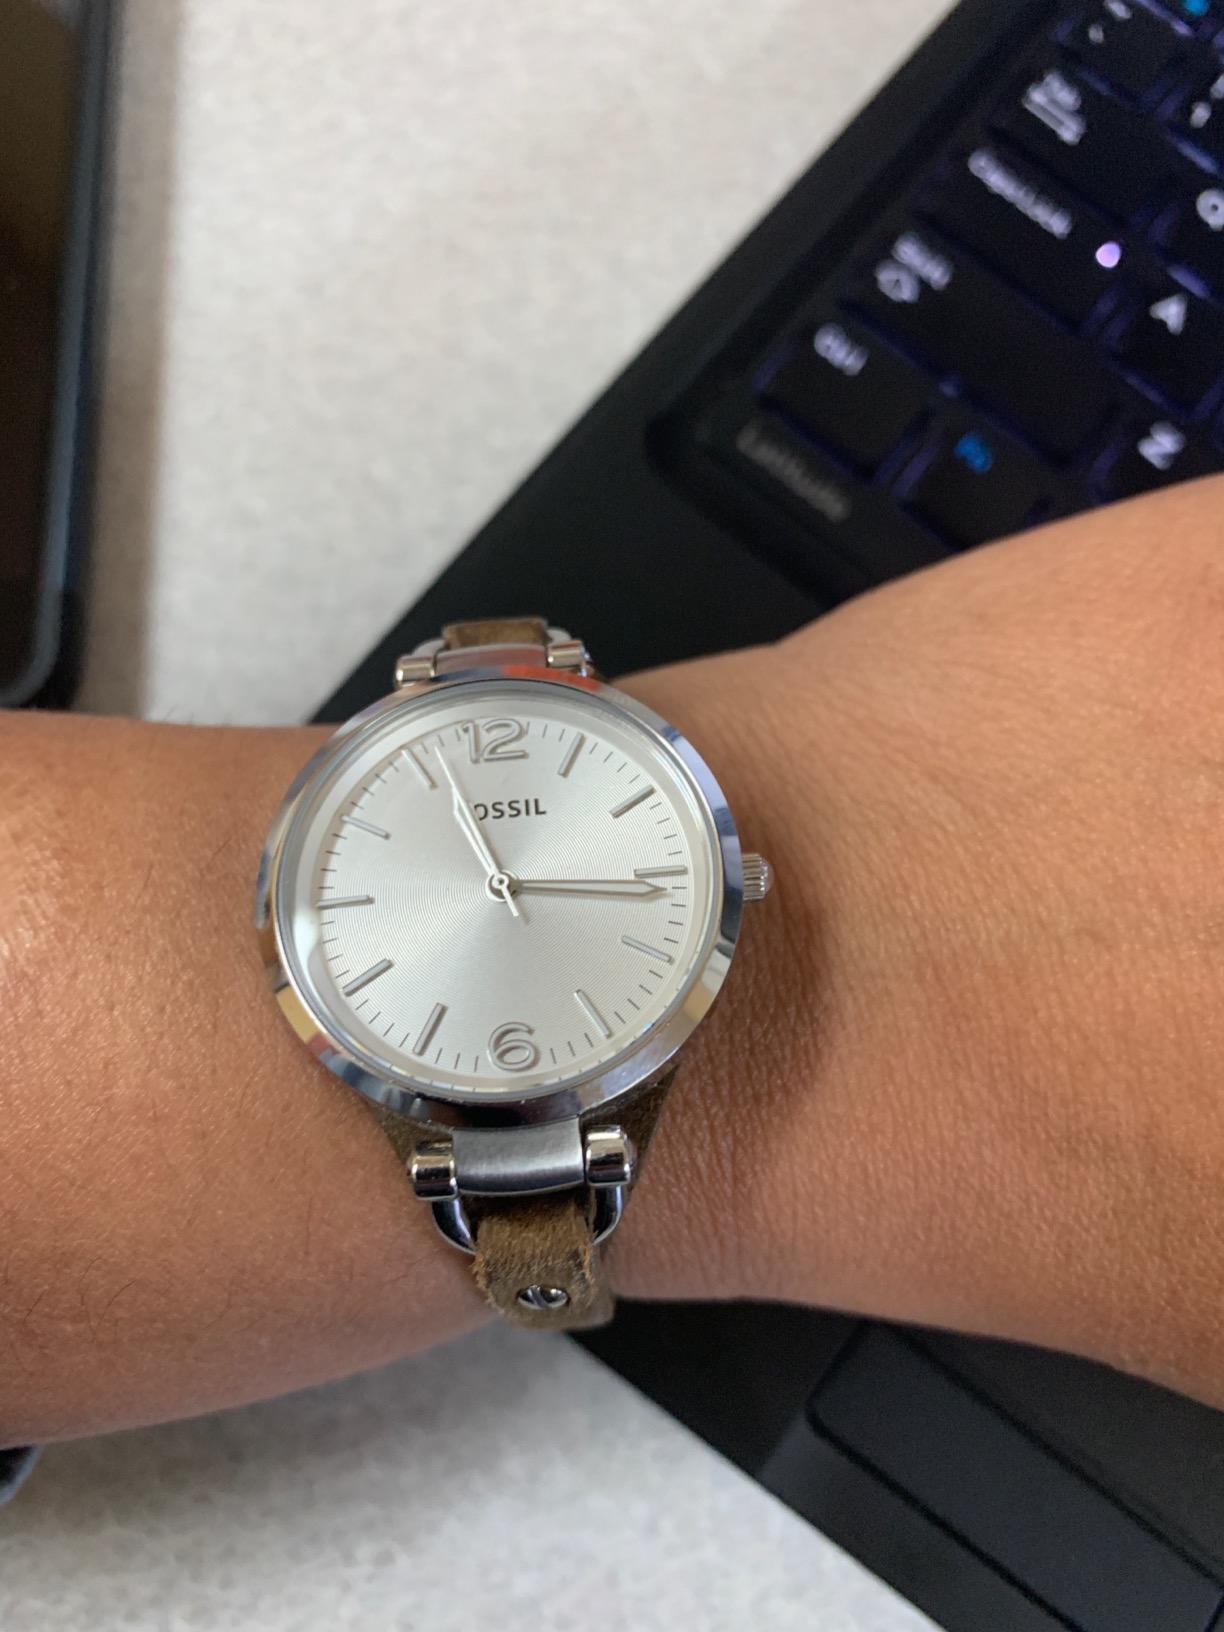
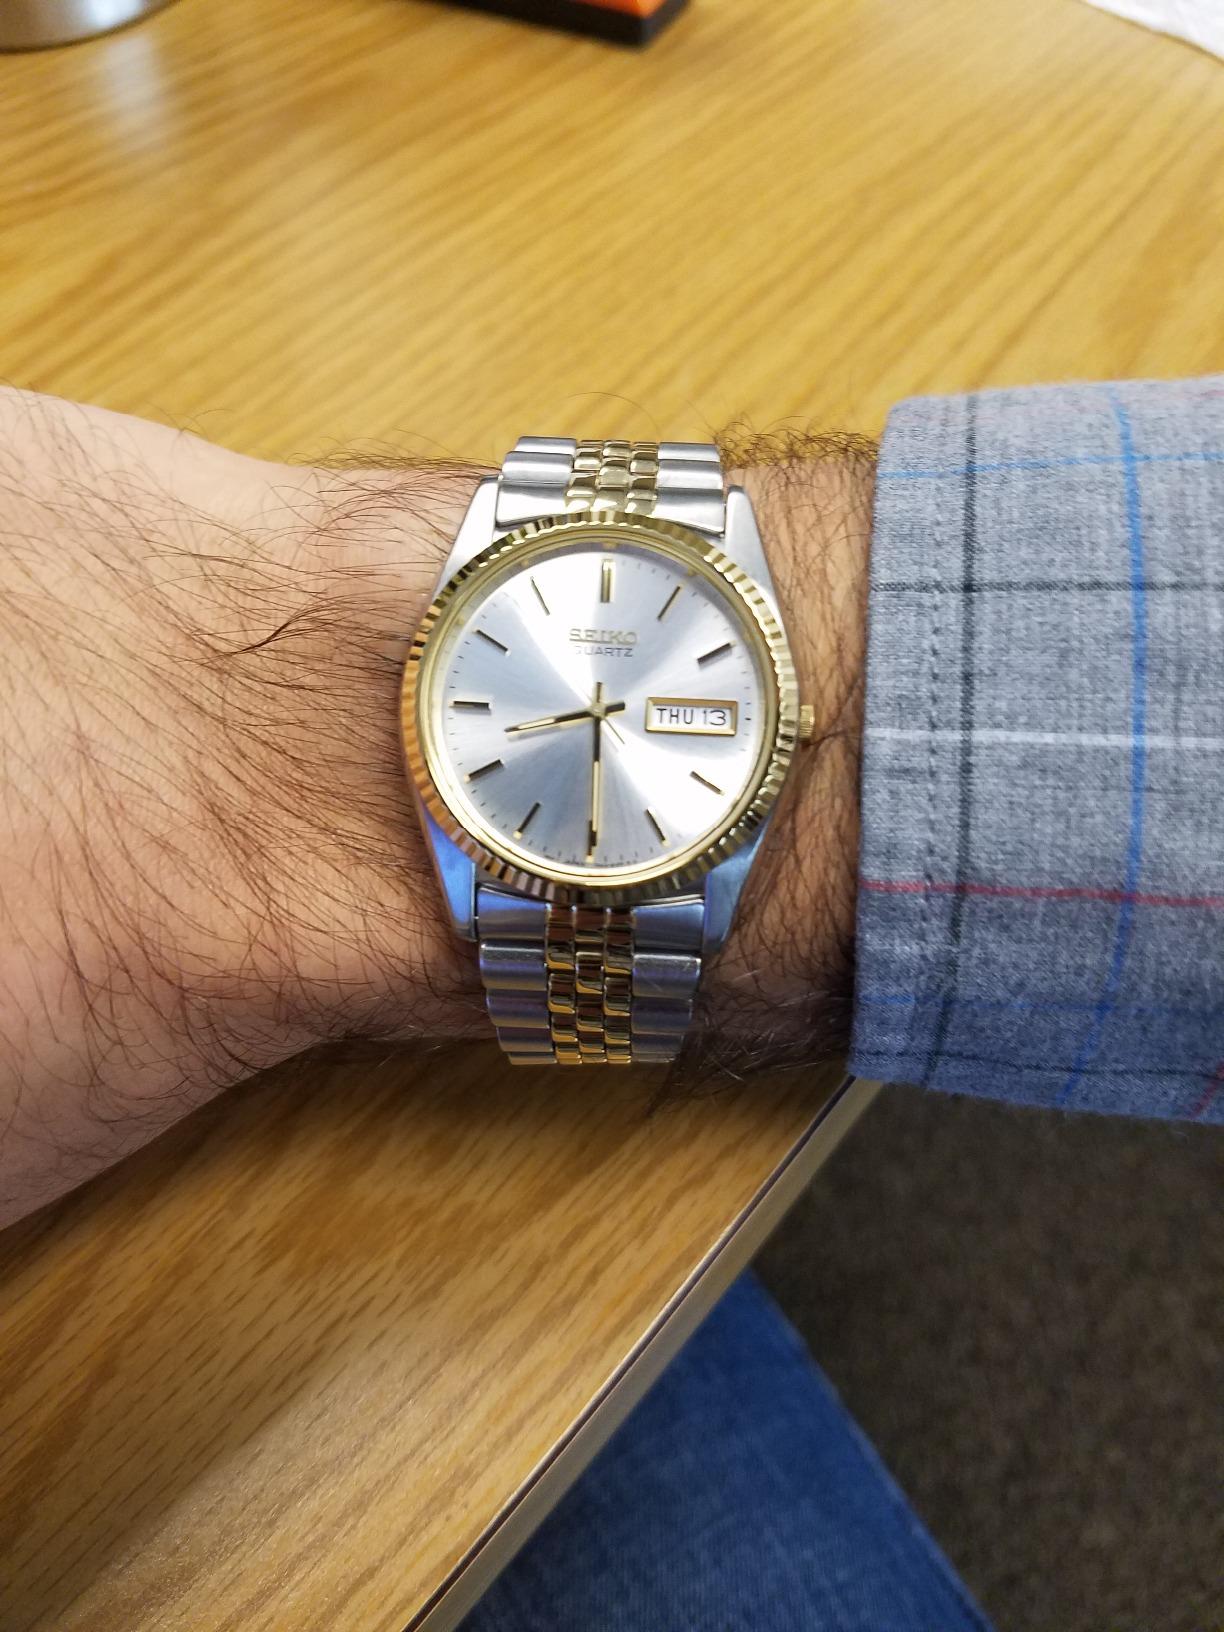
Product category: accessories_watch
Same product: no